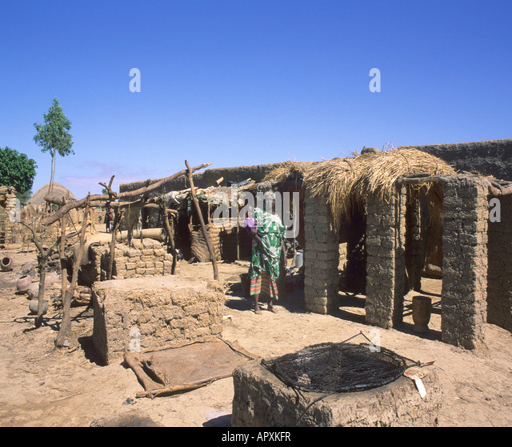
woman holding a young child in a village